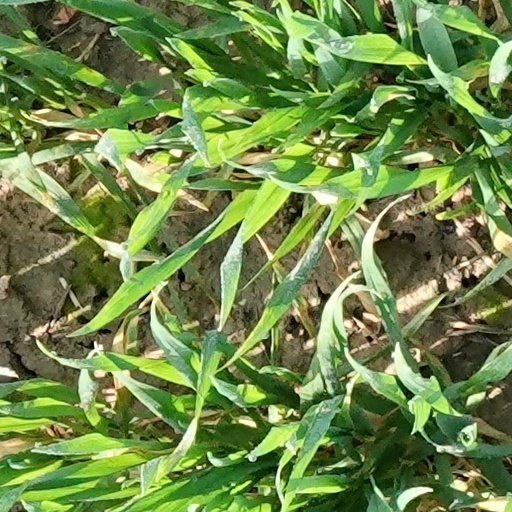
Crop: wheat